Daytona USA

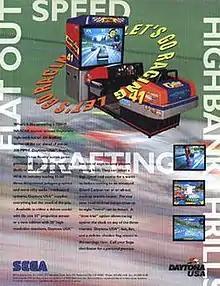
Daytona USA arcade flyer with the deluxe cabinet pictured

is a 1994 arcade racing game developed by Sega AM2. Inspired by the popularity of the NASCAR motor racing series in the US, the game has players race stock cars on one of three courses. It was the first game to be released on the Sega Model 2 arcade system board. Released by Sega in March 1994, "Daytona USA" is one of the highest-grossing arcade games of all time.